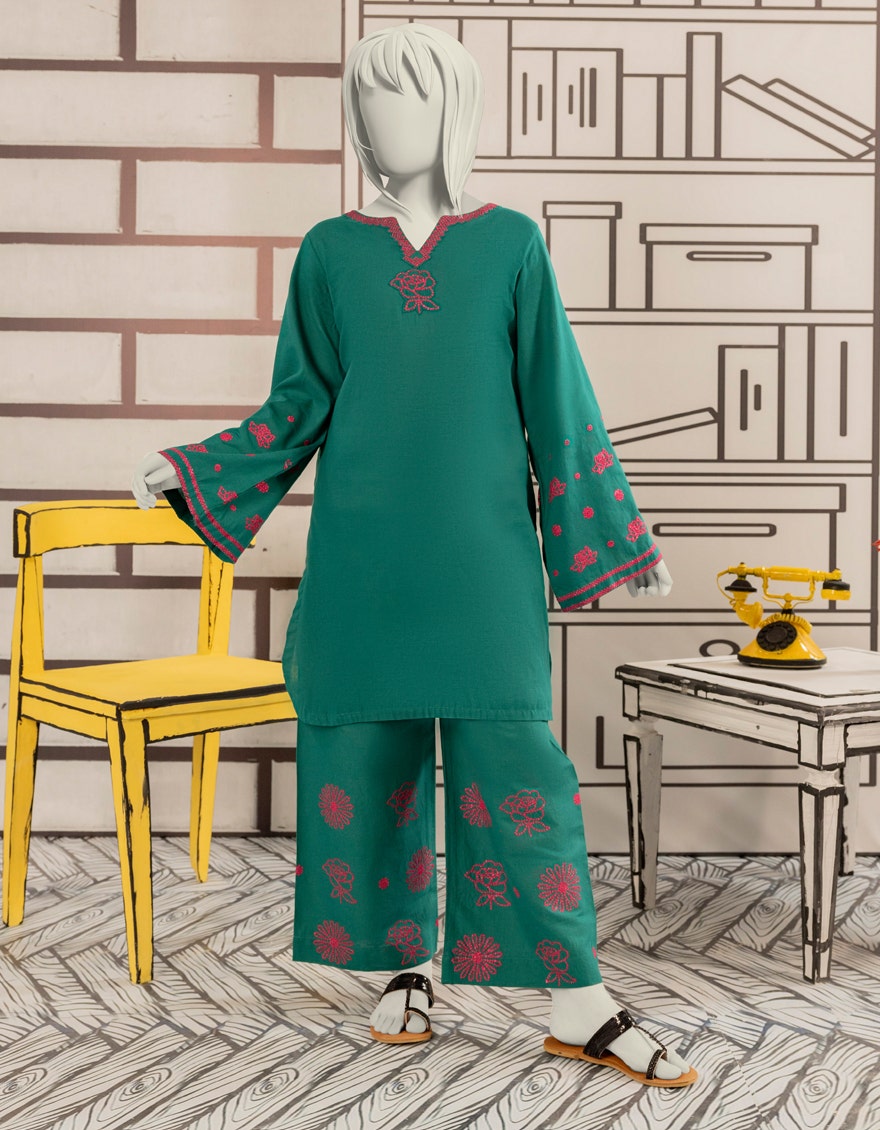
green multi embroidered cotton tunic with matching